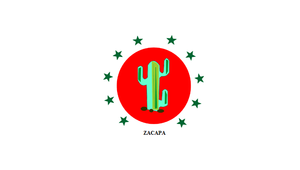
Guatemala / Administration / Departementer
Guatemala, officielt Republikken Guatemala, er et land i Mellemamerika. Det grænser op til Mexico i nord og vest, Stillehavet i sydvest, Belize i nordøst, Caribien og Honduras i øst, og El Salvador i sydøst. Guatemala er med sine 16,6 millioner indbyggere Mellemamerikas folkerigeste land. Landets hovedstad og største by er Nueva Guatemala de la Asunción, der i daglig tale kaldes Guatemala By.